Mike Quackenbush

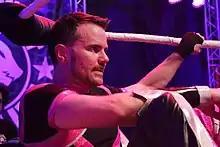
Quackenbush in 2019

Michael Spillane (born March 18, 1976) is an American podcaster, author, professional wrestling trainer, professional wrestling promoter, and semi-retired professional wrestler, better known by his ring name Mike Quackenbush.